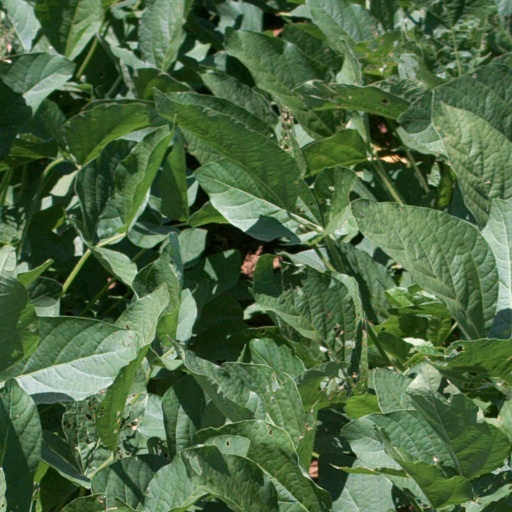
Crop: soybean